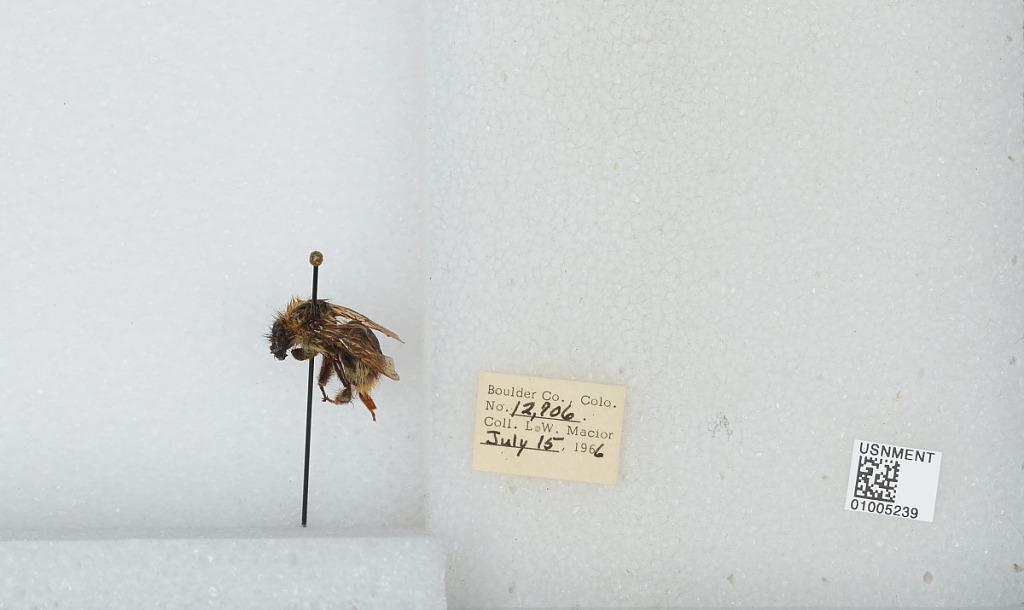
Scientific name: Bombus (Alpinobombus) balteatus Dahlbom
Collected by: L. Macior
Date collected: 1966-7-15
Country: United States
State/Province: Colorado
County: Boulder
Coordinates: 40.0275, -105.252